Chemin de fer du Val de Passey

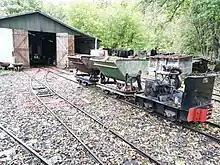
Heim 302/1952 Type "Lilliput" with Decauville V-skip wagons

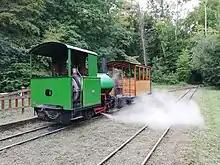
The Bagnall locomotive with the passenger wagon

The 10.5 tonne 0-6-0T Decauville locomotive "Simonne" was manufactured in 1916 by Établissements Decauville Ainé with the works number 1587. It differs from the other locomotives of the "Progress" type in that it does not have a flat rear wall of the cab, but an inclined one, which makes it easier to operate. It was used by the French army during the World War I and in the post-war period until June 1965 at the Toury sugar mill in Eure-et-Loir. From there it was sold to the owner of a château in Quinéville (Manche) called Touquet, who kept it in the open air in the château's garden. When Jaques Maginot bought it in 1978, it was in good condition but needed a new boiler, which Jaques Maginot rebuilt himself with the help of a professional boiler-maker. The locomotive was taken out of service after Whitsun 2013, as it needed new boiler tubes after 30 years of operation.